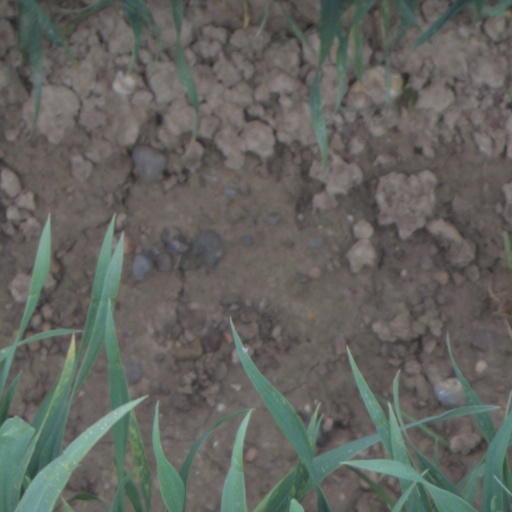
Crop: wheat